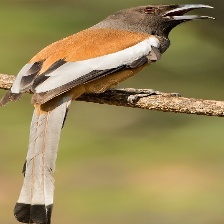
Species: RUFOUS TREPE
Scientific name: DENDROCITTA VAGABUNDA